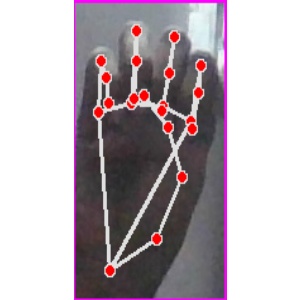
अक्षर: म